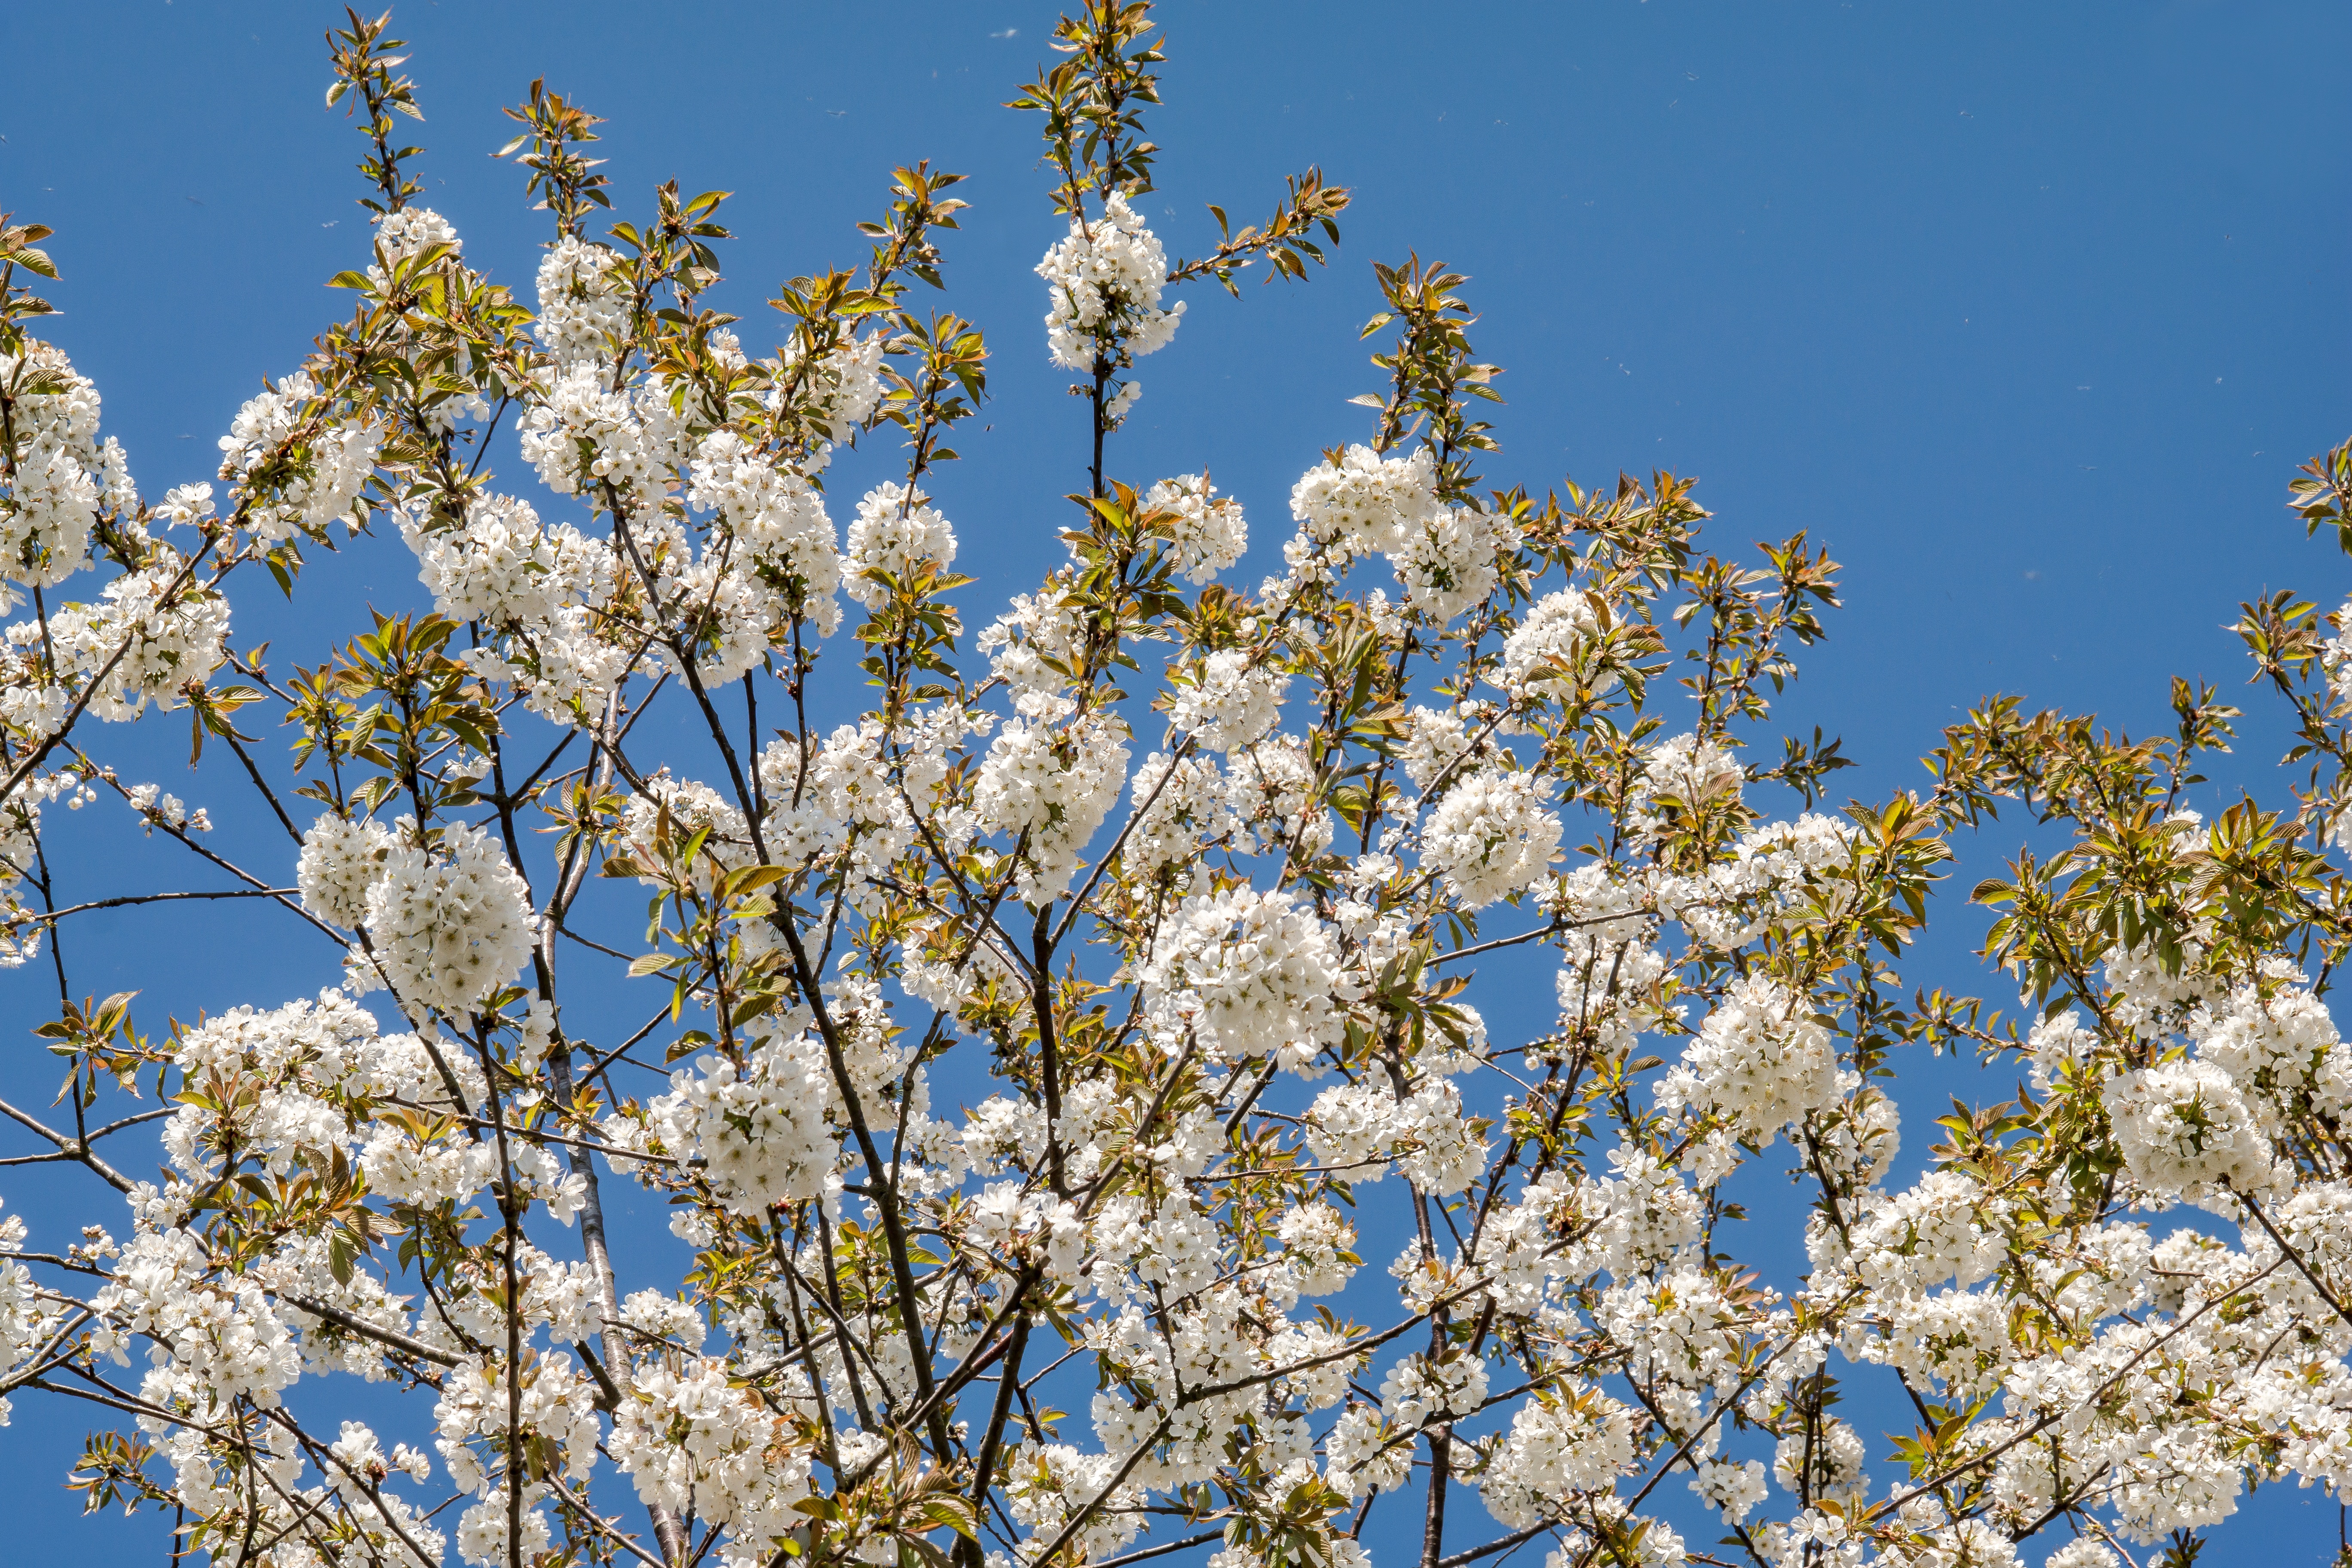
tree, branch, blossom, plant, sky, white, flower, food, spring, produce, botany, blue, flora, season, cherry blossom, flowers, cherry, flowering plant, land plant